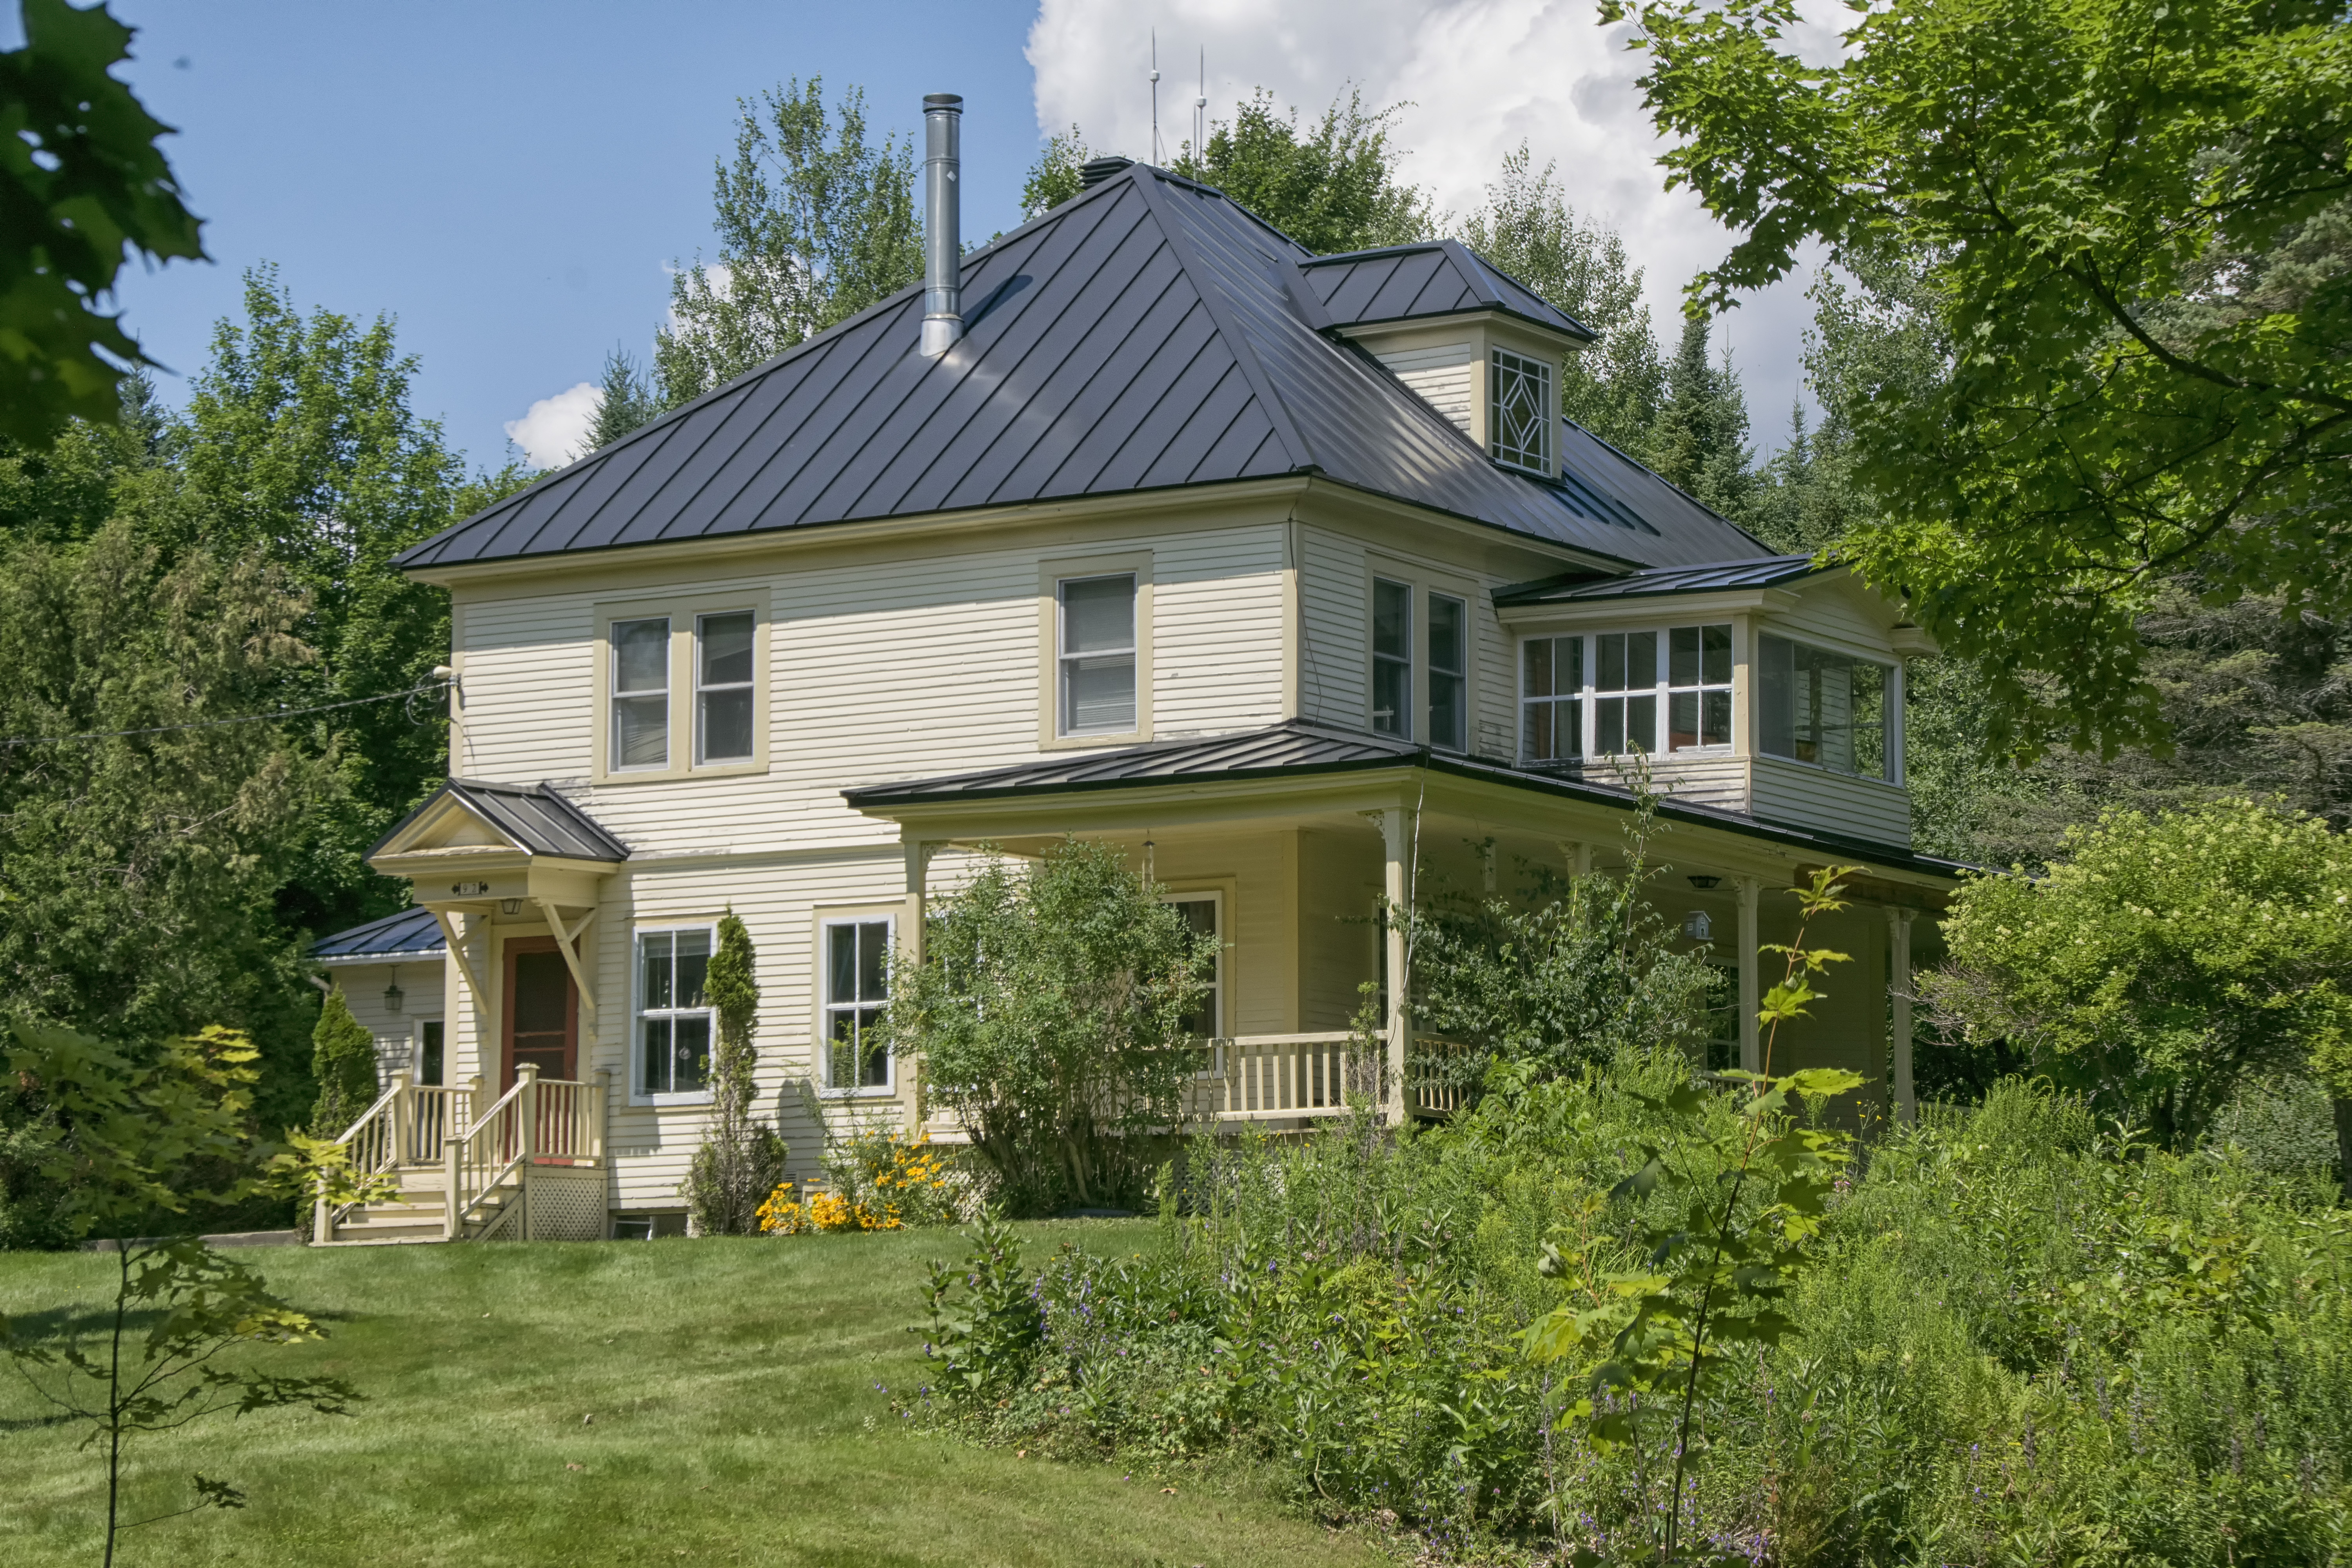
nature, lawn, mansion, house, roof, building, home, suburb, cottage, backyard, facade, property, garden, canada, farmhouse, plantation, estate, quebec, log cabin, yard, sherbrooke, siding, manor house, real estate, rural area, residential area, outdoor structure